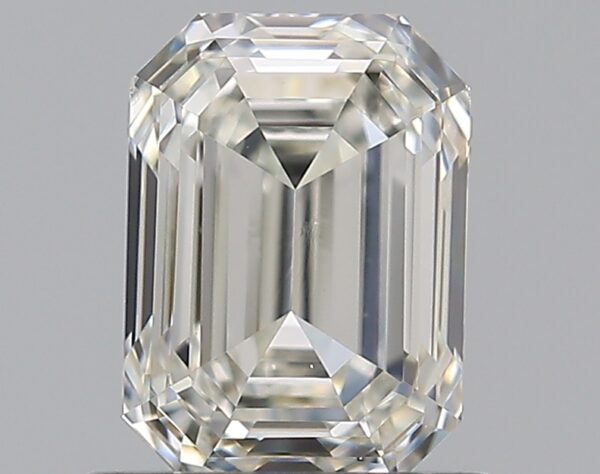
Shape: emerald
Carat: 0.83
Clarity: VS2
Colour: J
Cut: EX
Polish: EX
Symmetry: VG
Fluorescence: F
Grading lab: GIA
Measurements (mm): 6.15 x 4.41 x 3